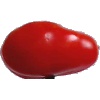
Label: Tomato 2